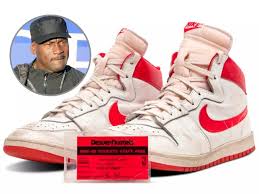
Label: Sneaker